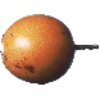
Label: granadilla